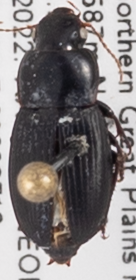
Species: Harpalus somnulentus
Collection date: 2022-07-12 04:00:00
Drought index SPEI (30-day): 1.514
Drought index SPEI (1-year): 0.47
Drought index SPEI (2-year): -1.13